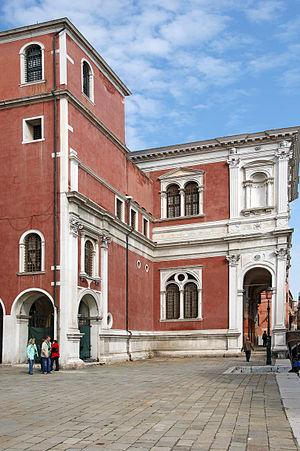
La Scuola Grande de San Rocco fut l'une des plus riches Scuole de Venise, une institution prestigieuse reconnue par le Conseil des Dix, dont le rôle a été de lutter contre les épidémies de peste et destinée à aider la population.
Le rio della Frescada est un canal de Venise entre le Dorsoduro et San Polo.
Rio di San Pantalon